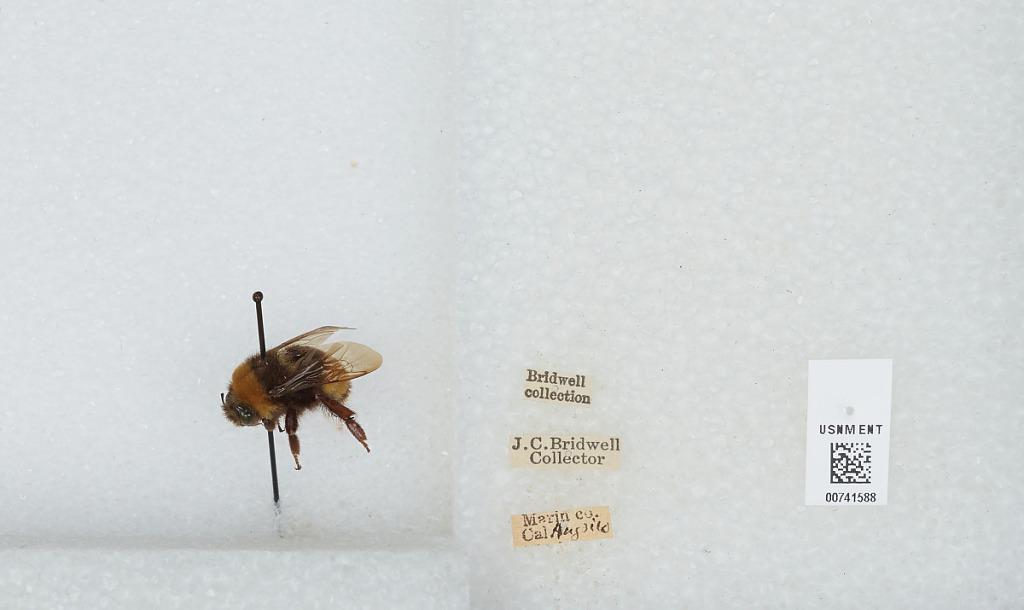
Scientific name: Bombus (Bombus) occidentalis Greene
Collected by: J. Bridwell
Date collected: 1910-8-31
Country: United States
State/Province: California
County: Marin
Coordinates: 38.03, -122.73